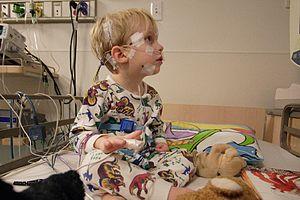
La pédiatrie est une branche spécialisée de la médecine qui étudie le développement psycho-moteur et physiologique normal de l'enfant, ainsi que toute la pathologie qui y a trait, de la naissance à la période postpubertaire où il devient adulte ; c'est la médecine des enfants, l'enfant étant défini en droit comme tout sujet âgé de moins de 18 ans. Le médecin spécialisé en pédiatrie s'appelle le pédiatre.
La polysomnographie est un examen médical consistant à enregistrer, au cours du sommeil du patient, plusieurs variables physiologiques afin de déterminer certains troubles liés au sommeil, dont les apnées ou syndrome d’apnées obstructives du sommeil.
Un trouble du sommeil est un trouble médical pouvant avoir des causes physiologiques, environnementales ou comportementales.
Un hôpital pour enfants est un hôpital spécialisé dans le traitement des maladies infantiles et des soins pédiatriques. Les hôpitaux pour enfants sont le plus souvent associés à un centre hospitalier universitaire. La plupart des hôpitaux offre un pôle médical ou un département spécialisé pour l'enfance et l'adolescence.